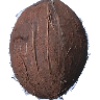
Label: Cocos 1